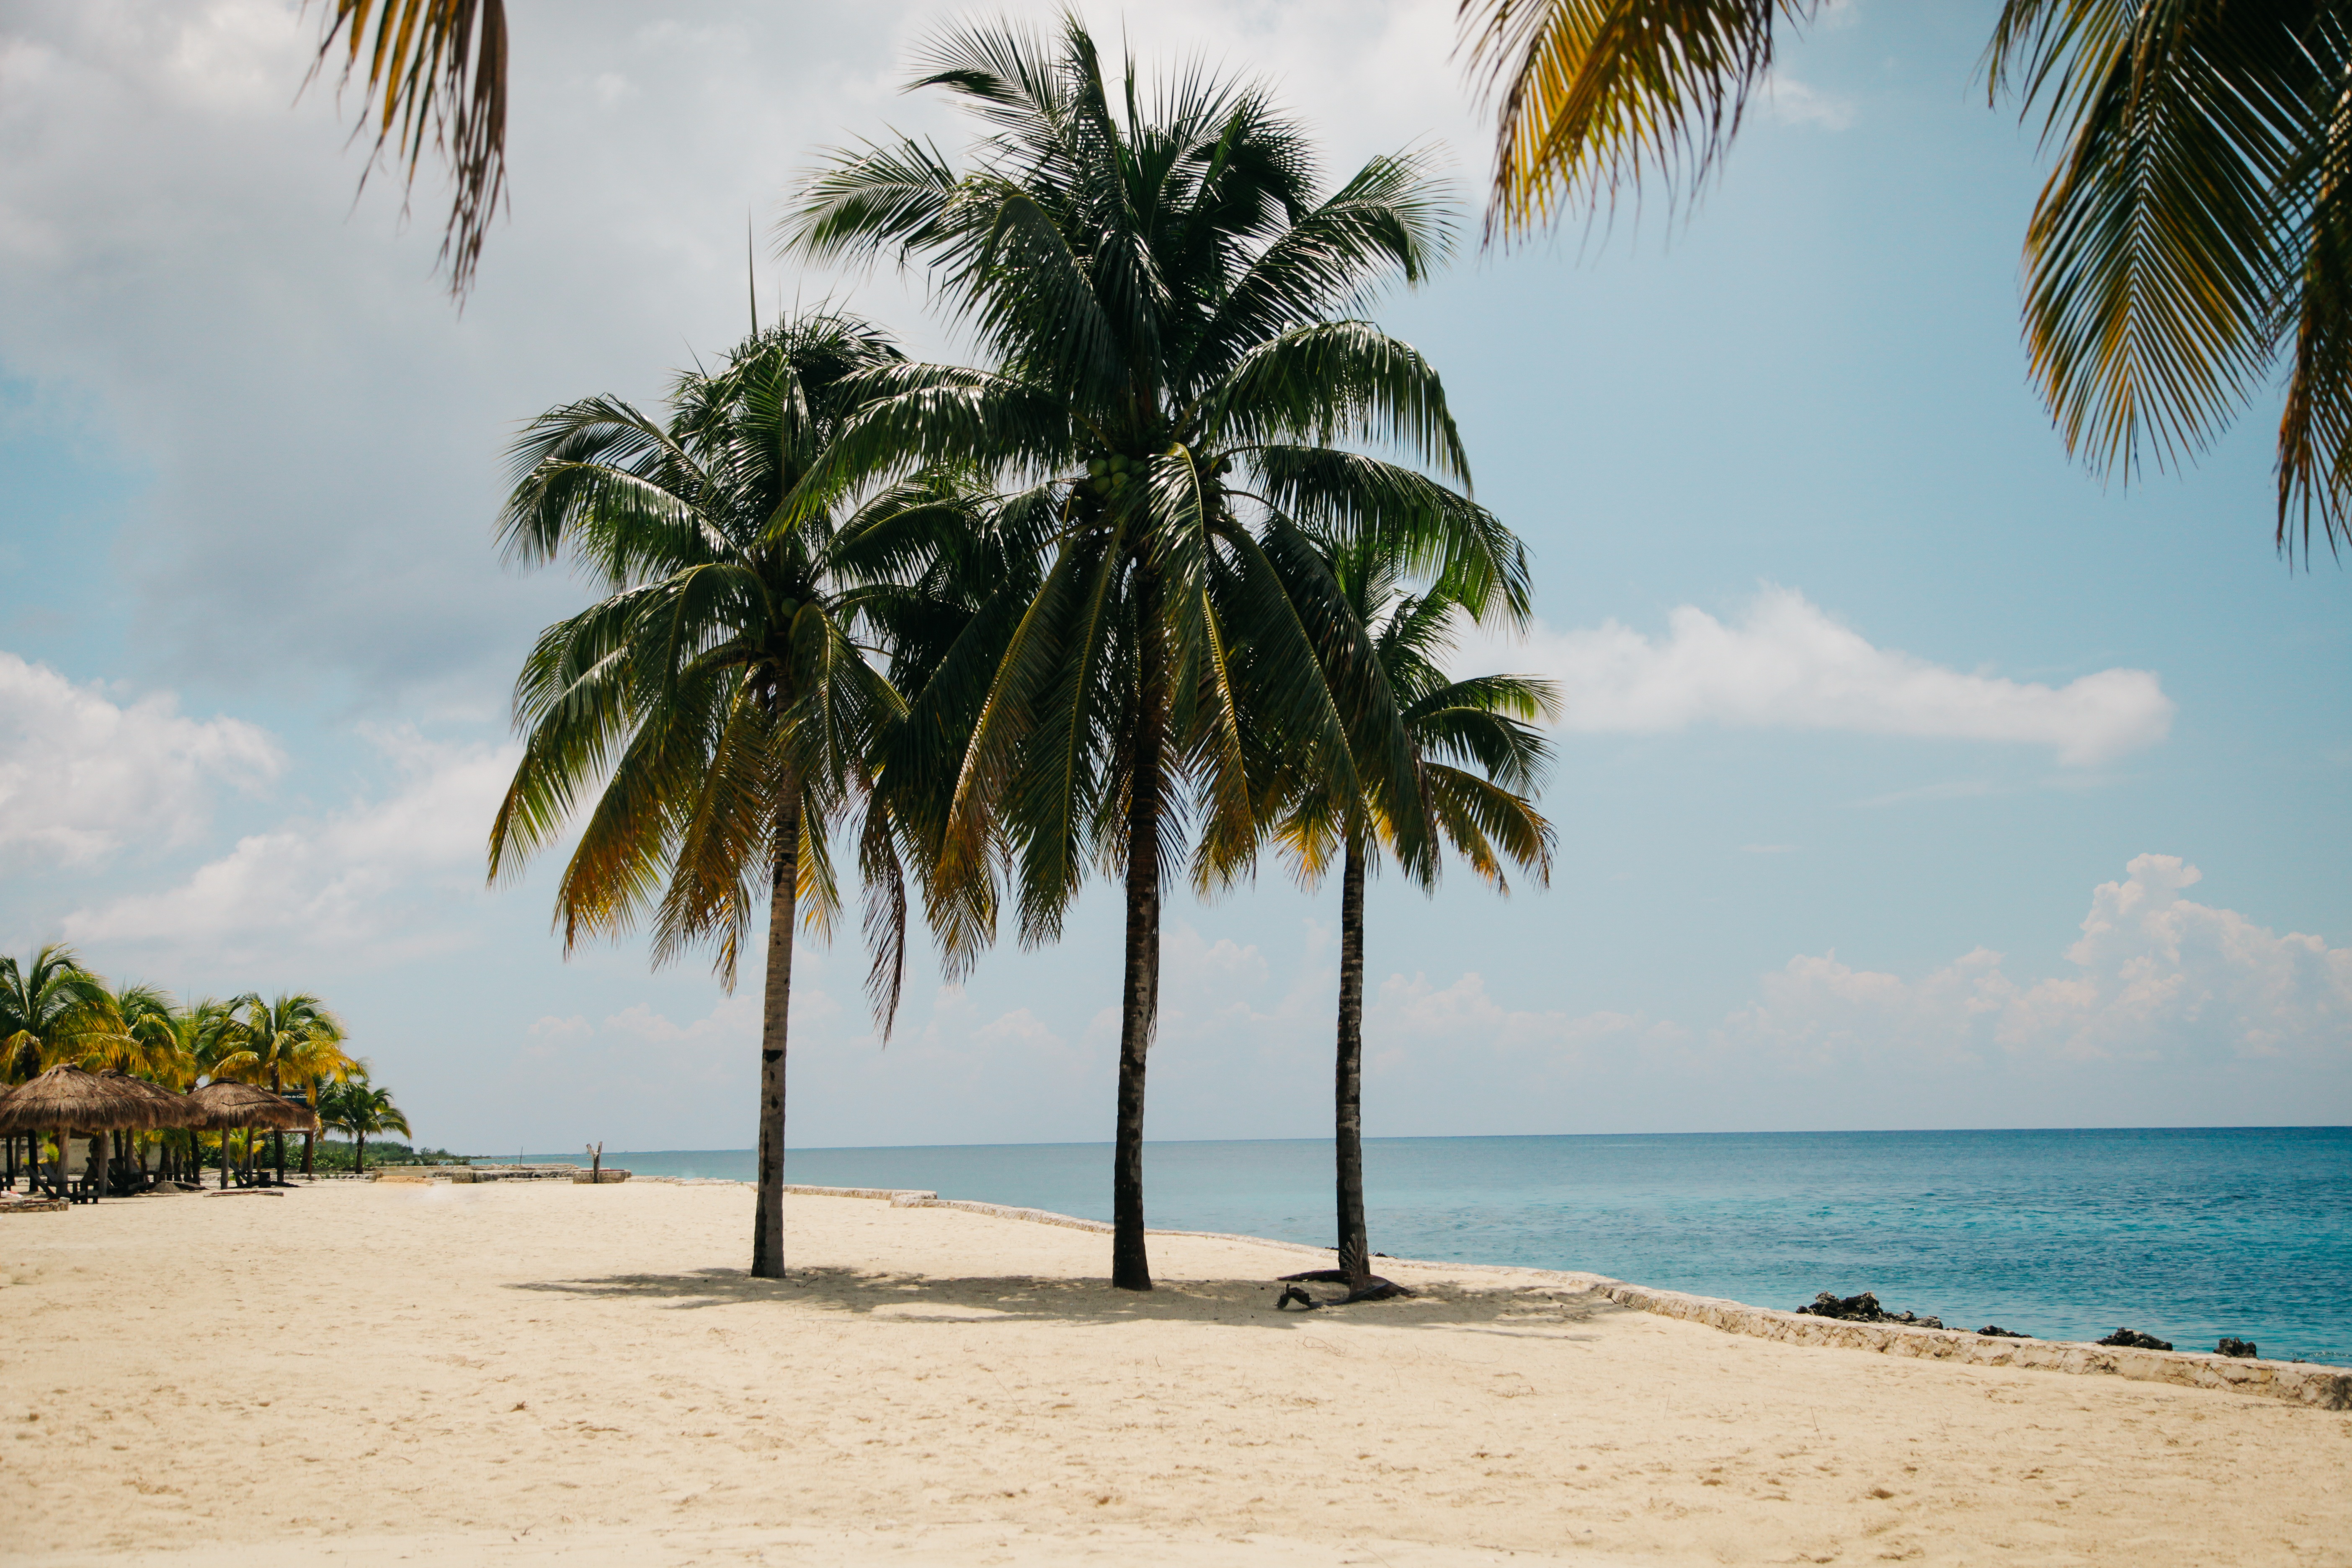
beach, sea, coast, tree, water, sand, ocean, plant, sky, shore, vacation, idyllic, paradise, tropical, seascape, bay, island, seashore, body of water, resort, caribbean, palm trees, tropics, flowering plant, woody plant, land plant, arecales, palm family